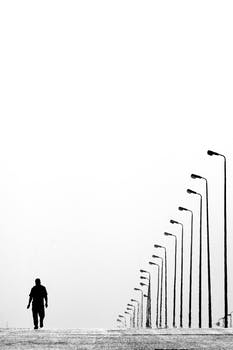
Label: No Watermark